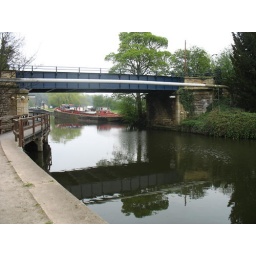
river day reflection under the bridge